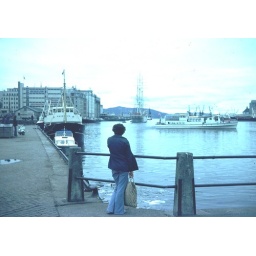
Norway 06Jul75 Bergen Lorraine Grant near the fish market